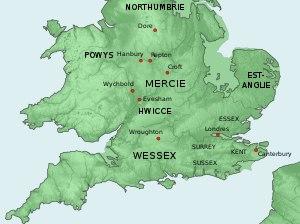
Wiglaf est roi de Mercie de 827 à 829, puis de 830 à sa mort, survenue en 839 ou 840.